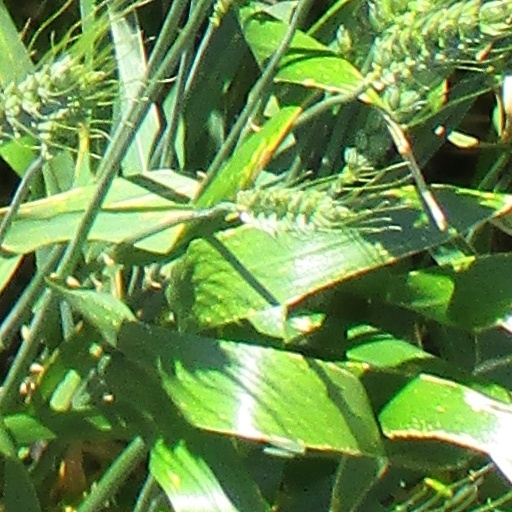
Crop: wheat